West Yorkshire

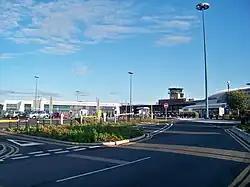
Leeds Bradford Airport

Urban tourism include national and internationally significant sports stadiums, museums, theatre and galleries. The Royal Armouries is in Leeds, as is the Leeds Playhouse (formerly the West Yorkshire Playhouse), Opera North and The Grand Theatre. The First Direct Arena in Leeds seats around 15,000 people. Sheffield Arena is also popular, as are the Bradford Alhambra, St Georges Hall and the National Science and Media Museum in Bradford.